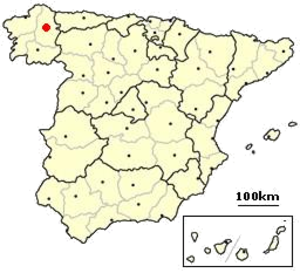
Lugo
Lugo i Galicien
Lugo er hovedstad i provinsen af samme navn beliggende i Galicien, en selvstyrende enhed i det nordvestlige Spanien. I 2008 havde Lugo 95.416 indbyggere.